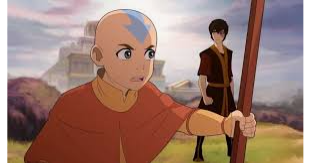
Portrait style: Cartoon Portrait